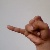
The image shows a hand gesture representing the letter 'J' in Indian Sign Language.